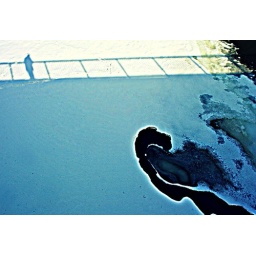
Me on the bridge with the swirling frozen river below